Bonnie and Clyde

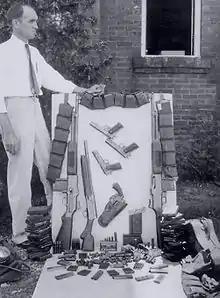
The perpetrators had more than a dozen guns and several thousand rounds of ammunition in the Ford, including 100 20-round BAR magazines.

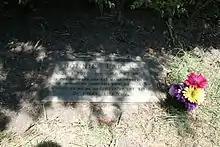
Bonnie Parker's grave, inscribed: "As the flowers are all made sweeter by the sunshine and the dew, so this old world is made brighter by the lives of folks like you."

On May 21, the four posse members from Texas were in Shreveport when they learned that Barrow and Parker were planning to visit Ivy Methvin in Bienville Parish that evening. The full posse set up an ambush along Louisiana State Highway 154 south of Gibsland toward Sailes. Hinton recounted that the lawmen were in place by 9 pm, and waited through the whole of the next day (May 22) with no sign of the perpetrators. Other accounts said that the officers set up on the evening of May 22.